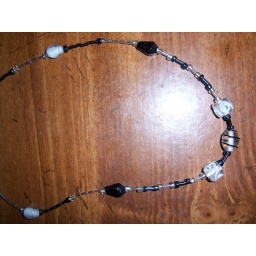
this necklace is made in black and clear glass